I Don't Hate Las Vegas Anymore

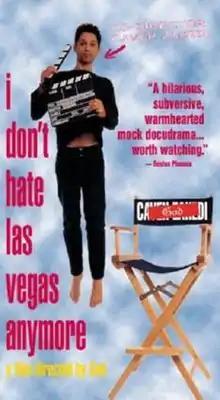

I Don't Hate Las Vegas Anymore is a 1994 documentary directed by Caveh Zahedi.